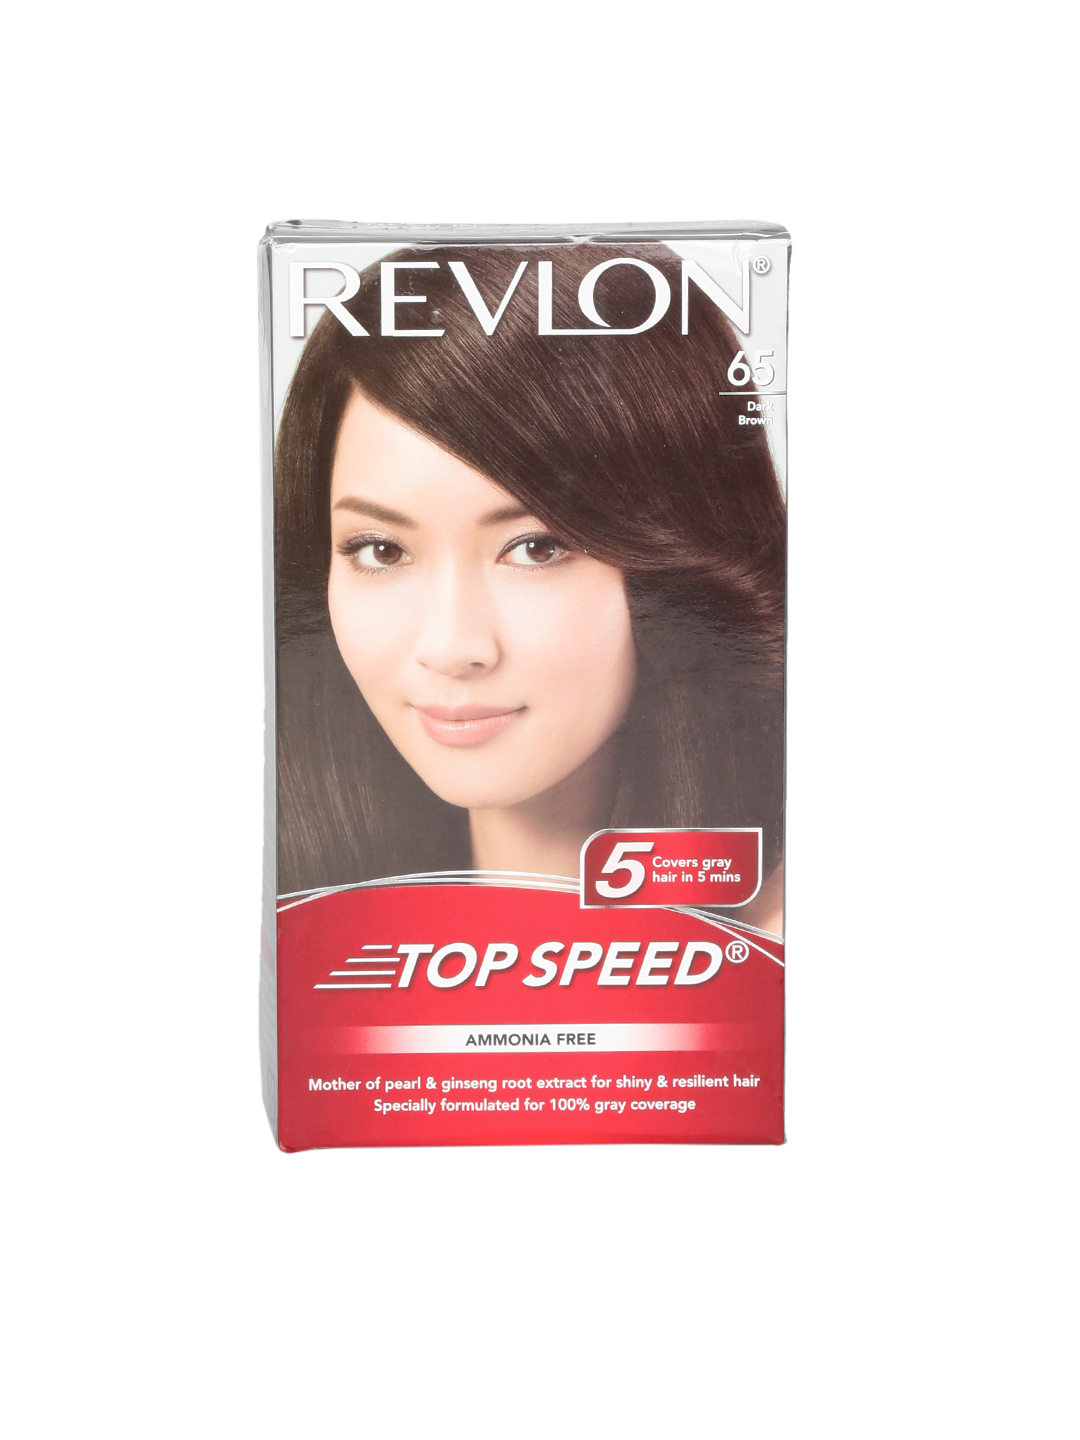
Revlon Top Speed 65 Dark Brown Ammonia-Free Hair Colour
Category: Personal Care / Hair / Hair Colour
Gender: Women
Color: Brown
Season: Spring 2017
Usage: Casual